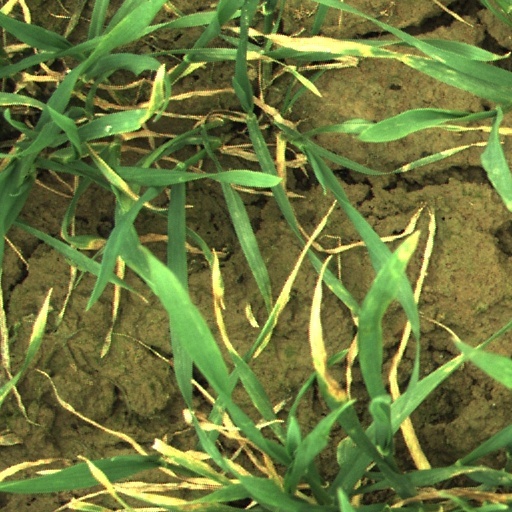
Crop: wheat